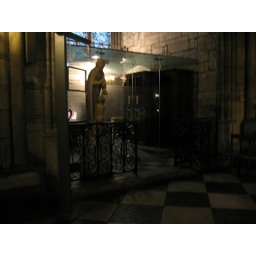
These days, you sit in an office behind soundproofed glass walls.